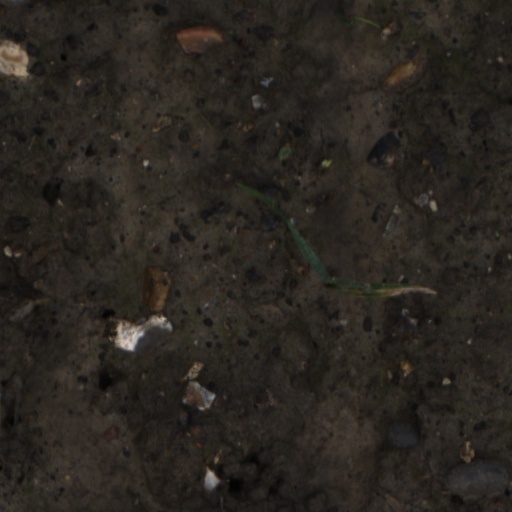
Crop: wheat